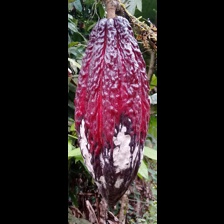
Label: moniliophthora